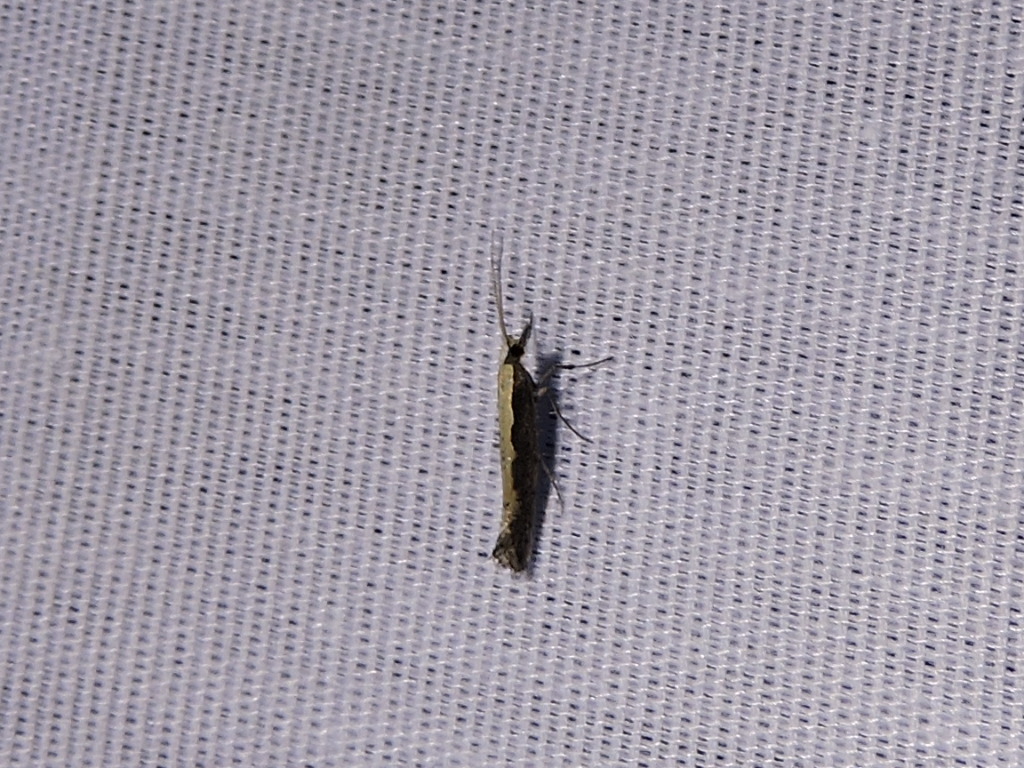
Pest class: diamondback_moth